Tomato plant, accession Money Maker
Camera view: vertical (180 deg); turntable rotation: 240 degrees
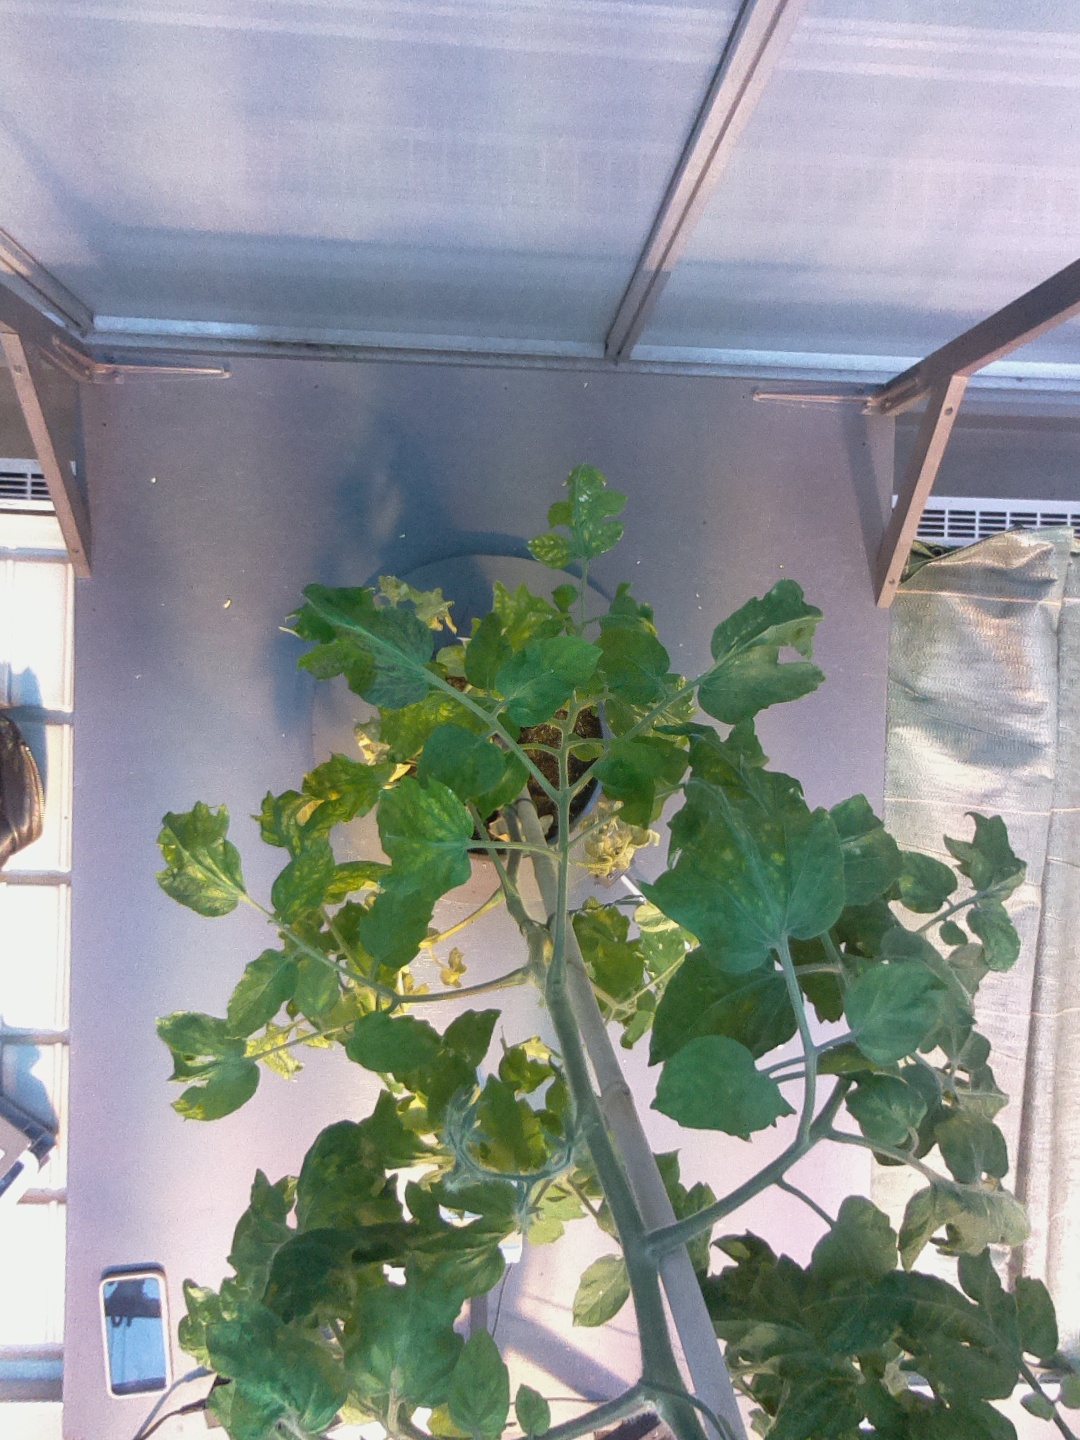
BBCH growth stage 70: Fruits at the main stem or branches visibles